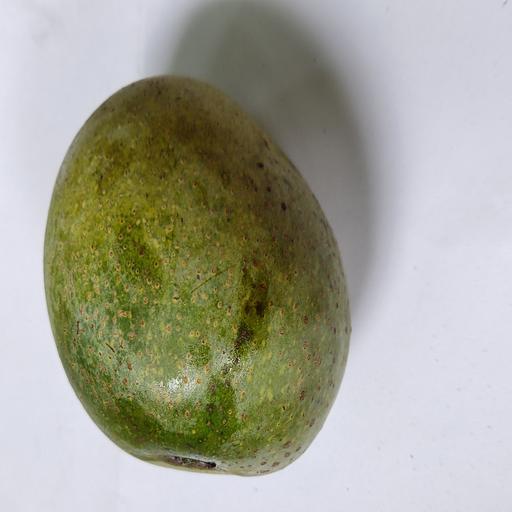
Crop type: Mango_Himsagar